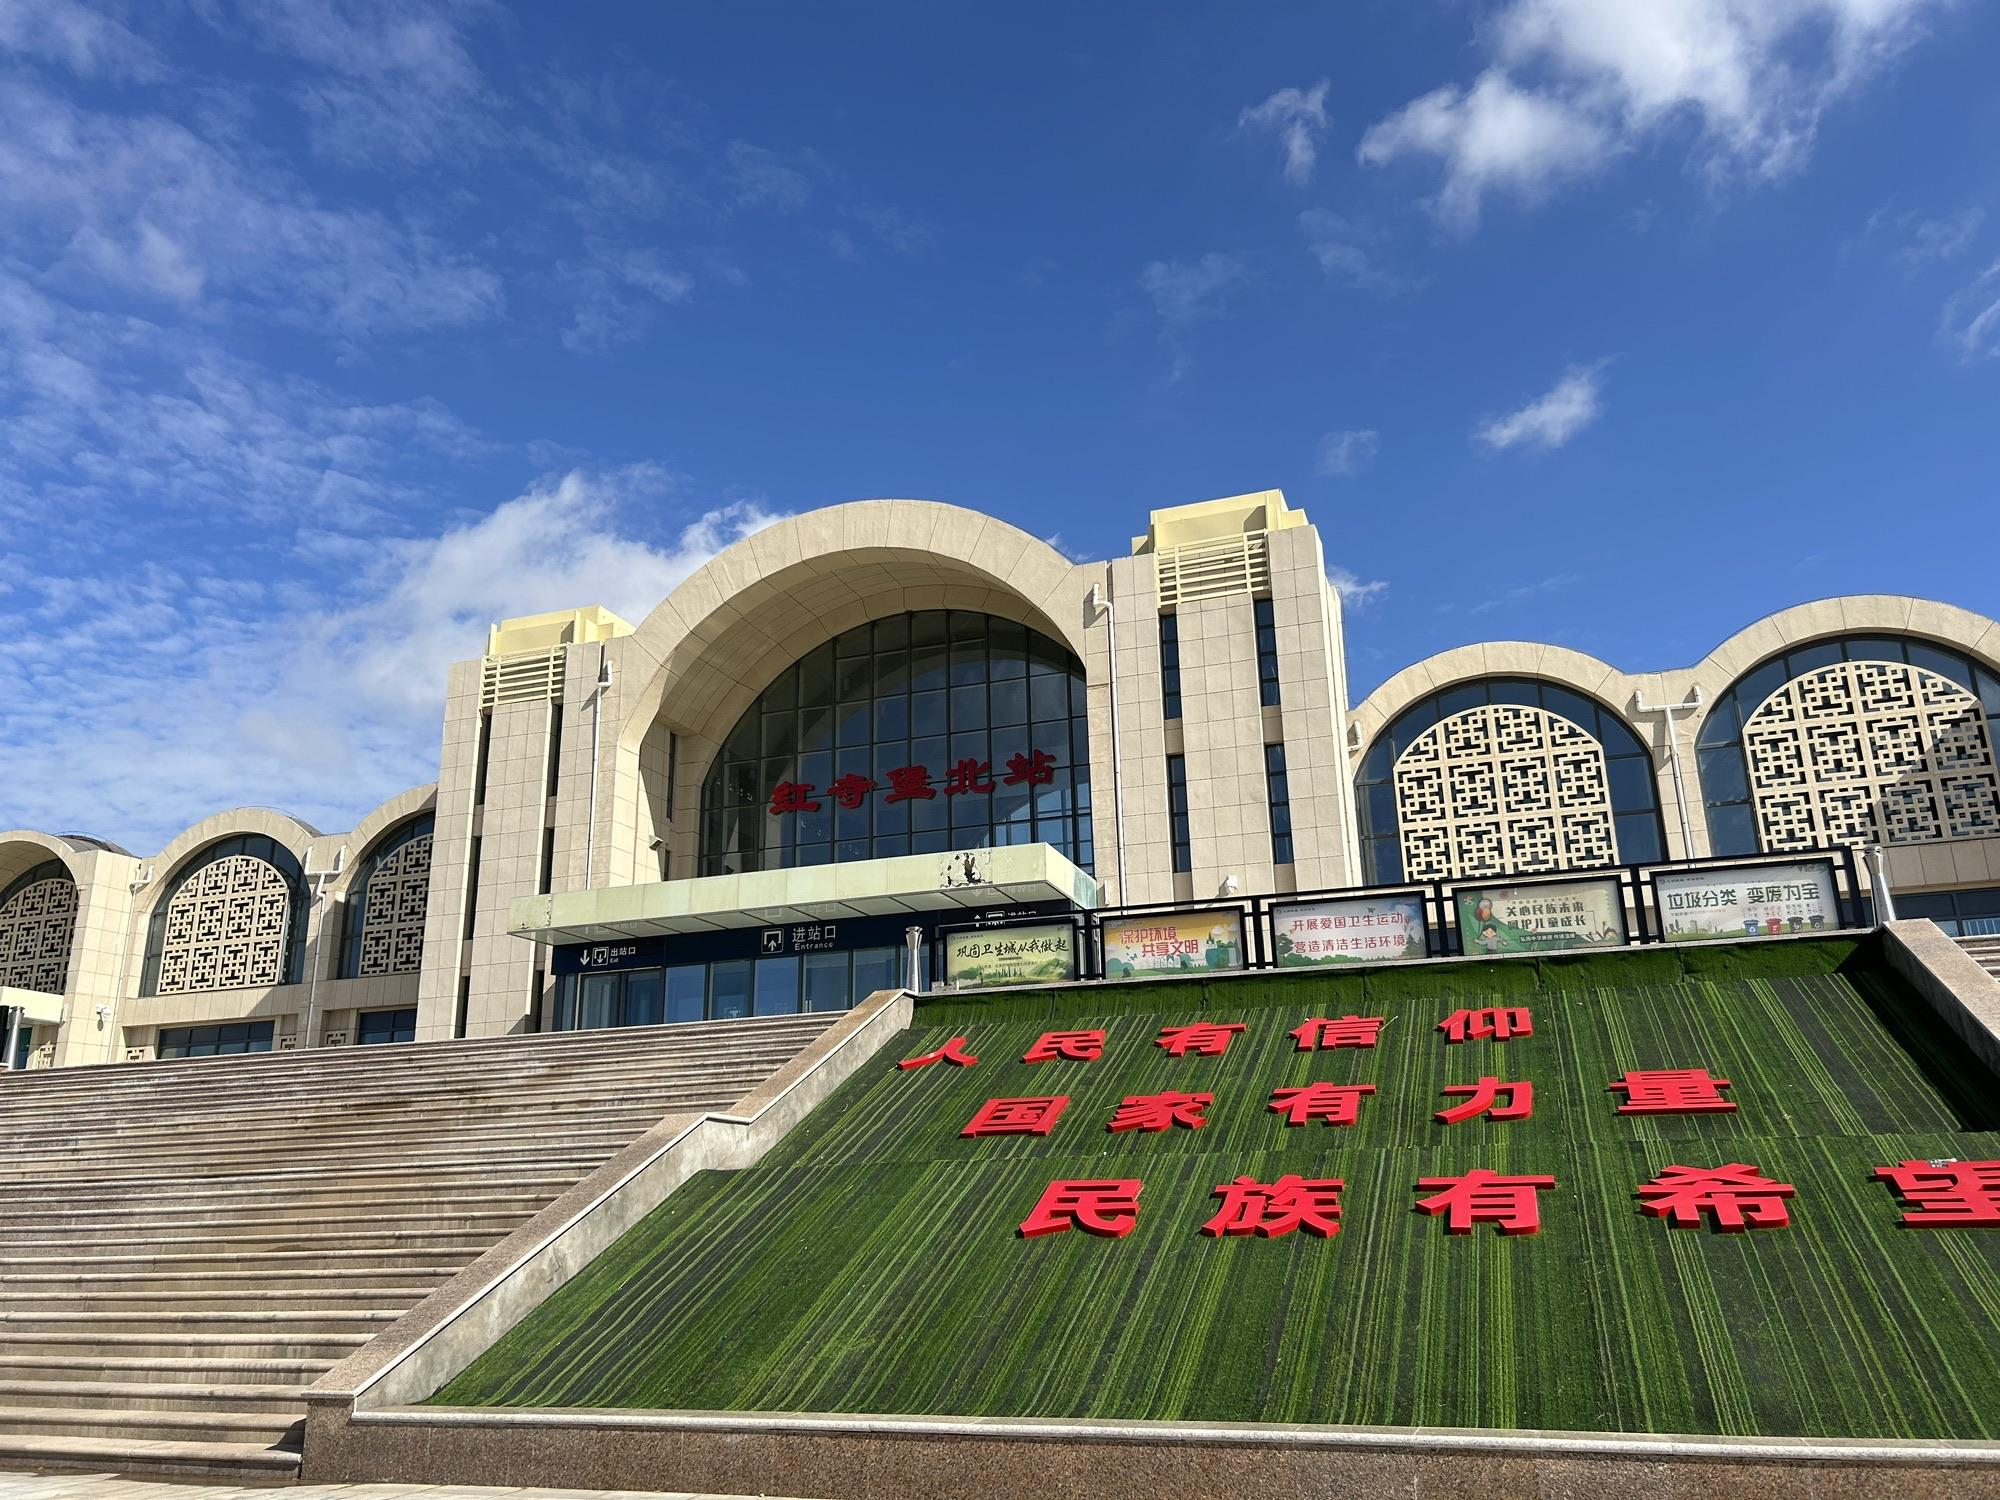
地标名称：红寺堡北站
所在城市：吴忠市·红寺堡区